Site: brandenburg
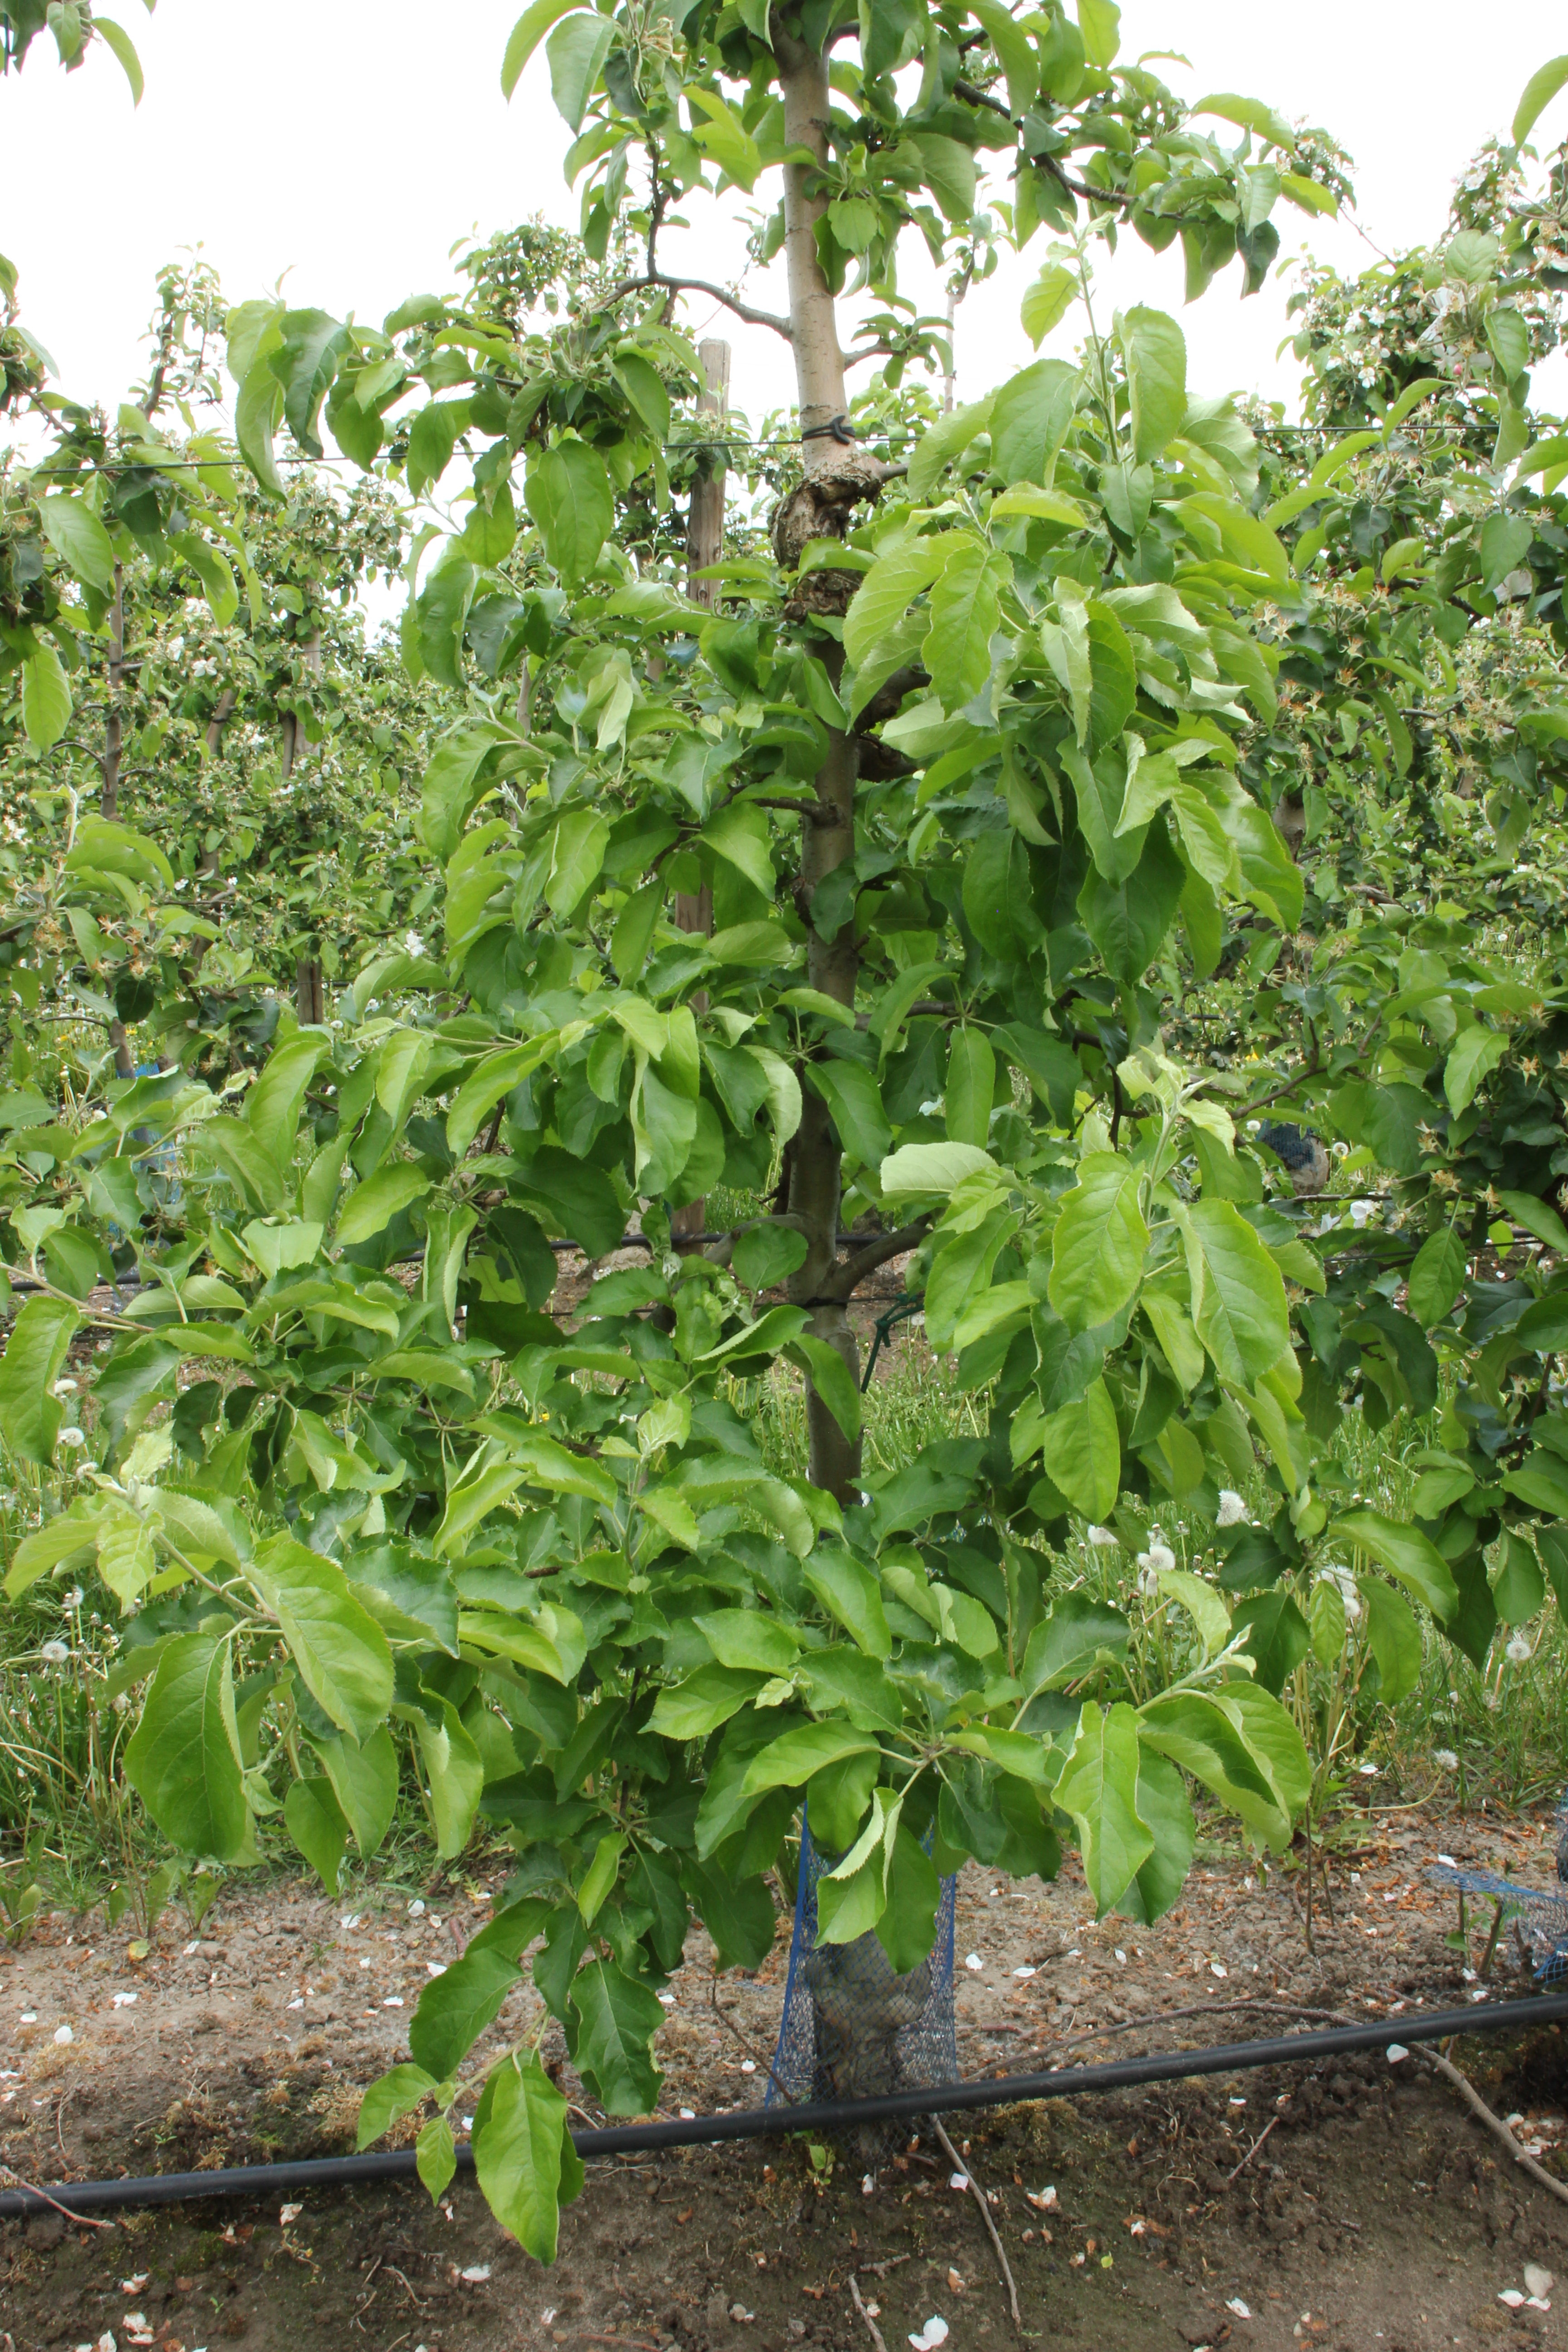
Growth stage (BBCH 67): Flowering